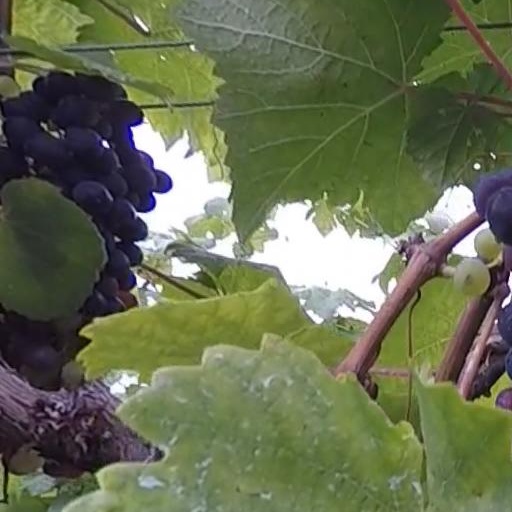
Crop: grape